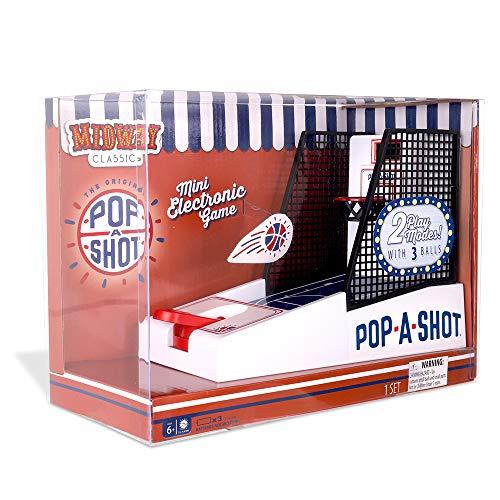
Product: Basic Fun Pop-A-Shot Electronic Game
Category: Toys & Games | Dress Up & Pretend Play | Pretend Play
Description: First created in 1981, pop-a-shot is known as the original arcade Basketball game and has been a family favorite for generations.
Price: $19.99
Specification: ProductDimensions:3.8x8.8x6inches|ItemWeight:1.03pounds|ShippingWeight:1.03pounds(Viewshippingratesandpolicies)|ASIN:B07PHH7VL5|Itemmodelnumber:09628|Manufacturerrecommendedage:6-15years|Batteries:3AAbatteriesrequired.